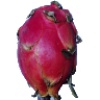
Label: Pitahaya Red 1